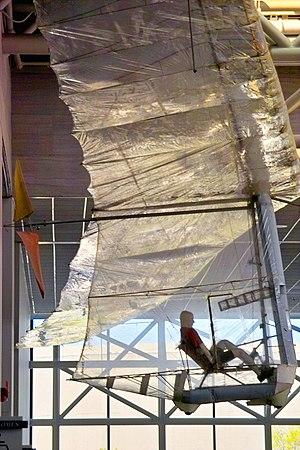
Le National Air and Space Museum de la Smithsonian Institution à Washington, aux États-Unis, possède la plus grande collection d'avions et de véhicules spatiaux du monde. C'est également un centre de recherches sur l'histoire, les sciences et techniques de l'aviation et du vol spatial, ainsi qu'en sciences planétaires.
Le Gossamer Condor est le premier avion à énergie musculaire qui a remporté le prix Kremer, le 23 août 1977 près de Bakersfield.